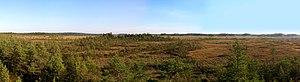
Le Parc national de Valkmusa est un parc national de Finlande de 17 km². Il a été créé en 1996.
Pyhtää est une municipalité du sud-est de la Finlande. La commune se trouve dans la province de Finlande méridionale et la région de la Vallée de la Kymi. C'est la seule commune de la région à être bilingue finnois-suédois, et la plus orientale du pays à être dans ce cas.